Plumbylene

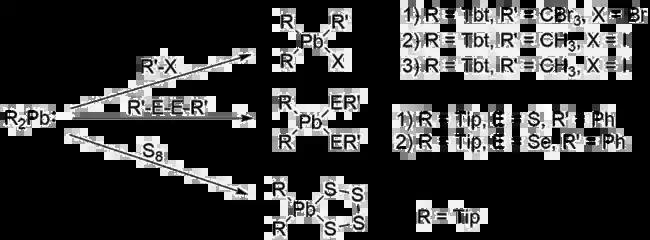
Insertion reactions of RPb with R'–X (X = Br, I), R'–E–E–R' (E = S, Se) and S

Insertions into lead-substituent bonds can also occur. In the examples below, insertion is accompanied by intramolecular rearrangement to place more electron-donating heteroatoms next to the electron-deficient lead.